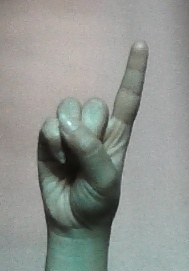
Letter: bb